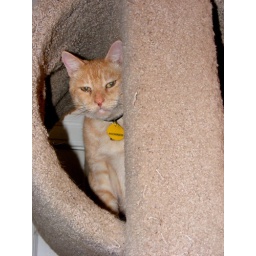
Day 357/366 - Abby in the cat tree